We Mean Business (TV series)

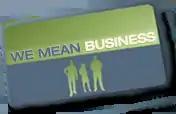

We Mean Business is an American reality television series that aired on the A&E cable network starting on September 6, 2008. The program featured three regular experts: "Business Expert" Bill Rancic, a former contestant on "The Apprentice"; "Tech Expert" Katie Linendoll; and "Design Expert" Peter Gurski. In each episode, the three experts helped a struggling small business owner turn their business around by improving business practices and enhancing the marketing of the business. Notably, the program was sponsored by Dell, which provided all of the new technical equipment given to the businesses.